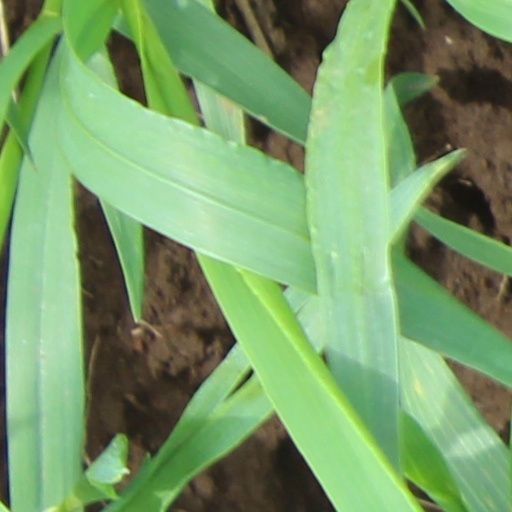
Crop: wheat